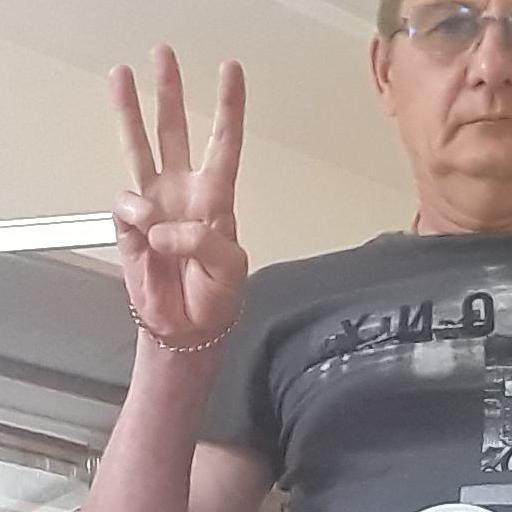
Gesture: three